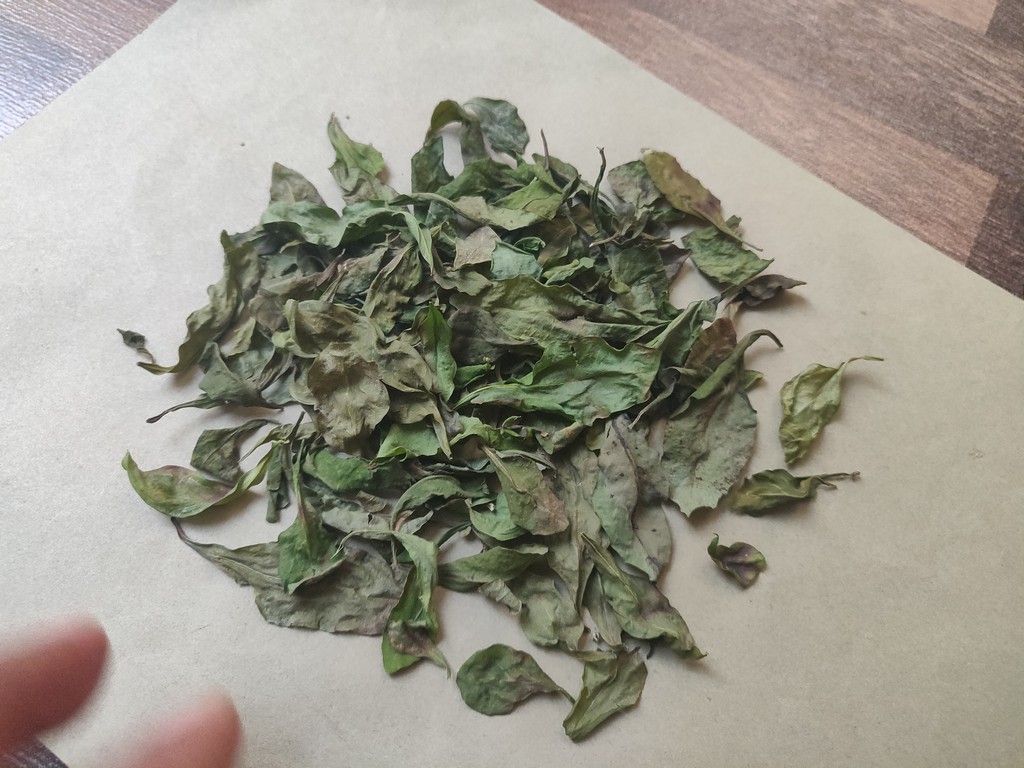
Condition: Dried
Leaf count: multiple
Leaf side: unknown